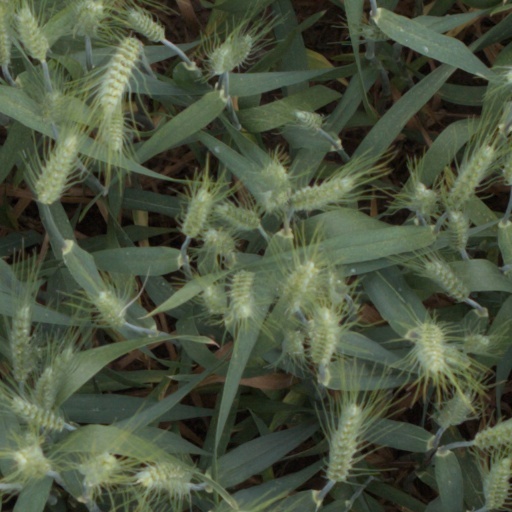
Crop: wheat